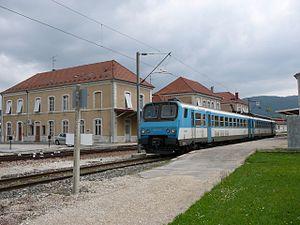
La gare de Pontarlier est une gare ferroviaire française de la ligne de Frasne à Verrières-de-Joux, située sur le territoire de la commune de Pontarlier, dans le département du Doubs, en région Bourgogne-Franche-Comté.
Le TER Franche-Comté était le réseau de Transports express régionaux de l'ancienne région administrative Franche-Comté. Depuis la fusion des régions en 2017, ses services sont délivres depuis par le réseau TER Bourgogne-Franche-Comté.
La ligne de Frasne à Verrières-de-Joux (frontière) est une ligne ferroviaire française de la région Franche-Comté longue de 28 kilomètres, à écartement standard et à voie unique. Elle commence en gare de Frasne, dessert la gare de La Rivière, la gare de Sainte-Colombe, la gare de Pontarlier, puis se dirige vers Verrières-de-Joux où elle se connecte au réseau des Chemins de fer fédéraux suisses par la ligne suisse d'Auvernier aux Verrières frontière. Ce maillon permet de relier la France à la Suisse offrant des liaisons Paris - Dijon - Neuchâtel - Berne et au-delà, longtemps emprunté par de prestigieux trains internationaux puis, depuis les années 1980, par le TGV.